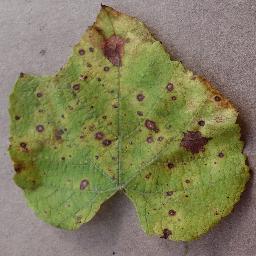
Label: Grape___Leaf_blight_(Isariopsis_Leaf_Spot)